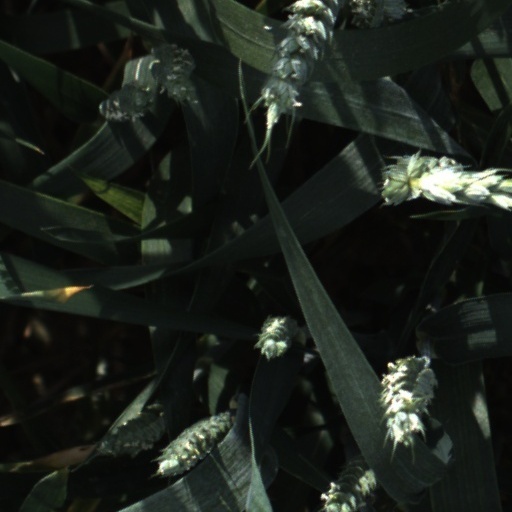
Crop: wheat